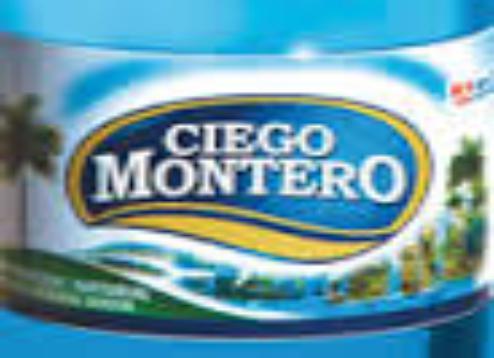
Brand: Ciego Montero
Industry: Food